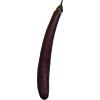
Label: eggplant_long